Bill Terry

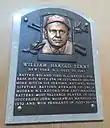
Plaque of Bill Terry at the Baseball Hall of Fame

While Terry never again reached the lofty heights of 1930, he had another excellent season in 1931. He led the league in runs scored with 121 and in triples with 20 while batting .349 with 112 runs batted in, and he finished third in the new Baseball Writers' Association of America National League Most Valuable Player Award voting. He became the only Giants player (as of 2014) to hit two doubles and two triples in a game when he did so against the Cincinnati Reds on September 13, 1931. In 1932, Terry set his career high in home runs with 28, batting .350 with 117 runs batted in. He was also named the team's manager in early June, replacing the legendary John McGraw. He hit three home runs in a game in a losing effort against the Brooklyn Dodgers. The team finished in sixth place, going 55–59 under Terry.